Thérèse of Lisieux

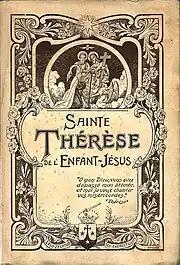
Cover page of "Story of a Soul", 1940 edition

The end of Therese's time as a postulant arrived on the January 10, 1889, with her taking of the habit. From that time she wore the "rough homespun and brown scapular, white wimple and veil, leather belt with rosary, woollen 'stockings', rope sandals". Her father's health having temporarily stabilized he was able to attend, though twelve days after her ceremony her father suffered a stroke and was taken to a private sanatorium, the Bon Sauveur at Caen, where he remained for three years before returning to Lisieux in 1892. In this period Therese deepened the sense of her vocation; to lead a hidden life, to pray and offer her suffering for priests, to forget herself, to increase discreet acts of charity. She wrote, "I applied myself especially to practice little virtues, not having the facility to perform great ones […] In her letters from this period of her novitiate, Therese returned over and over to the theme of littleness, referring to herself as a grain of sand, an image she borrowed from Pauline… 'Always littler, lighter, in order to be lifted more easily by the breeze of love'. The remainder of her life would be defined by retreat and subtraction".